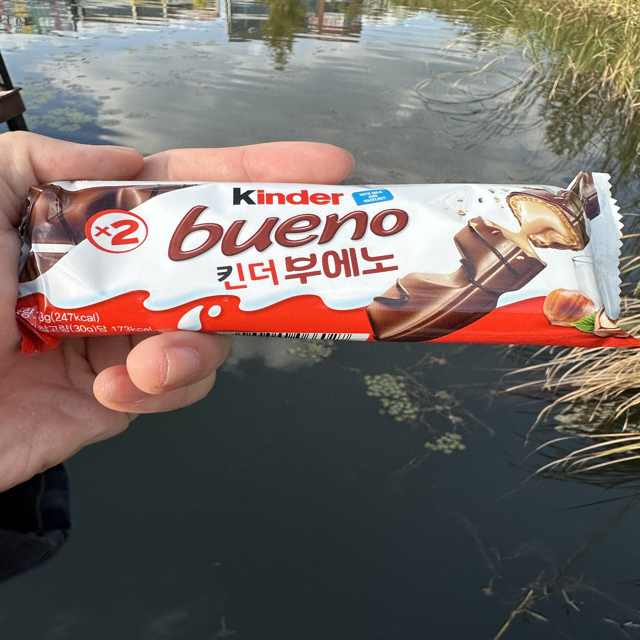
Label: plastics